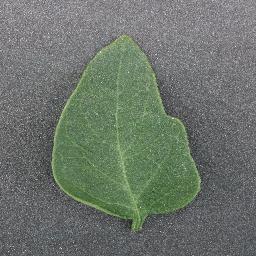
Label: Tomato___healthy